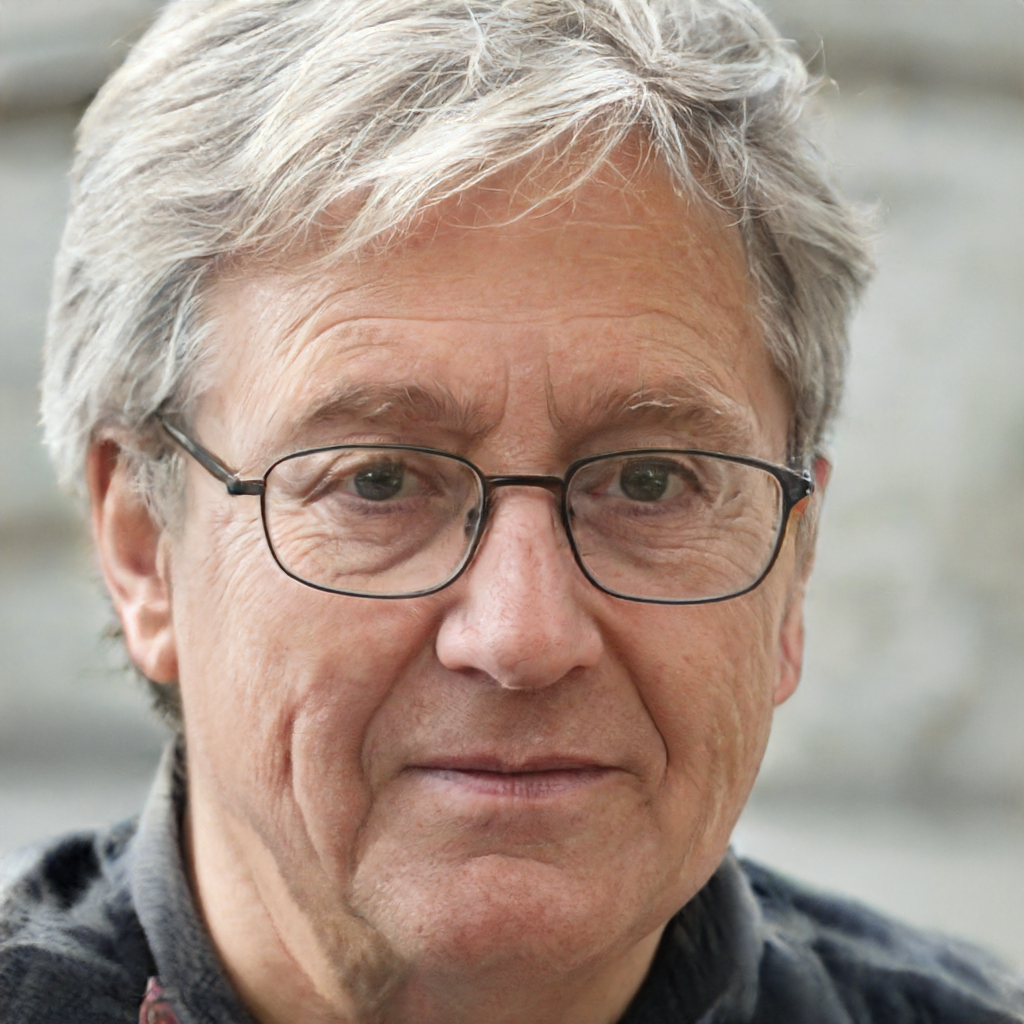
Gender: Male